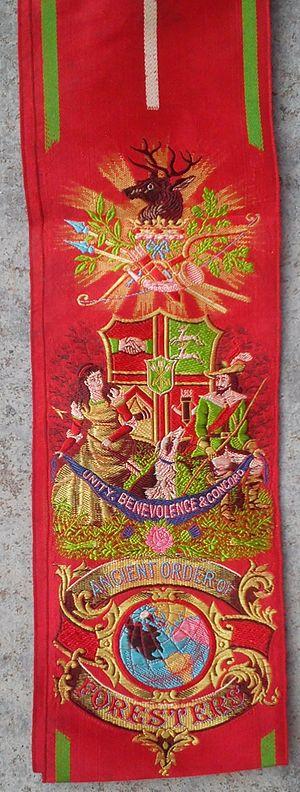
La Foresters Friendly Society est une société amicale britannique qui a été créée en 1834 en rapport à l'Ancient Order of Foresters dont l'origine se situe dans le Yorkshire entre 1745 et 1790. Au 31 décembre 2015, la société comptait 78 109 membres et son actif total s'élevait à 263,6 millions £. Son siège social est situé à Southampton, en Angleterre.